Evil Queen

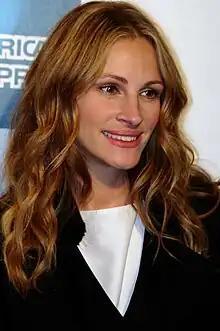
Julia Roberts in 2011

Since the 1937 film, the Wicked Queen has made numerous appearances in The Walt Disney Company productions and attractions, such as the show "Fantasmic!", the book series "The Kingdom Keepers", and the video game "Kingdom Hearts Birth by Sleep", sometimes appearing alongside Maleficent from "Sleeping Beauty". She has since been voiced by Eleanor Audley, Louise Chamis, and Susanne Blakeslee. She was portrayed live by Anne Francine, Jane Curtin, and Olivia Wilde, among others. Her surviving and aged version was portrayed by Kathy Najimy in "Descendants". In 2025, Gal Gadot portrayed the Queen in "Snow White", Disney's own and highly controversial (including major controversies surrounding her role) live-action reimagining of the original film.